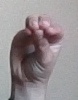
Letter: ha